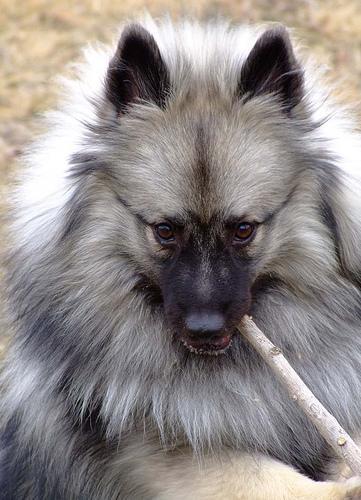
keeshond